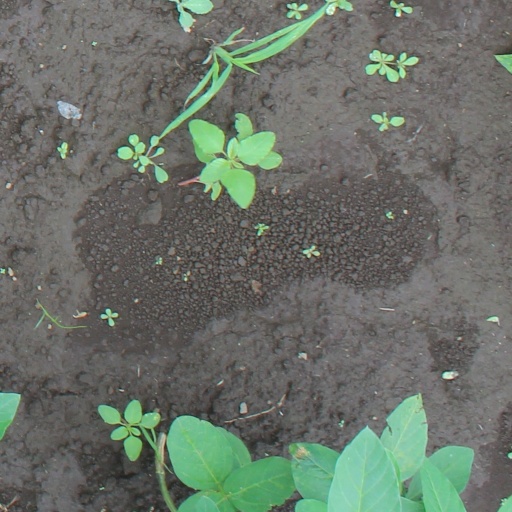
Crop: soybean